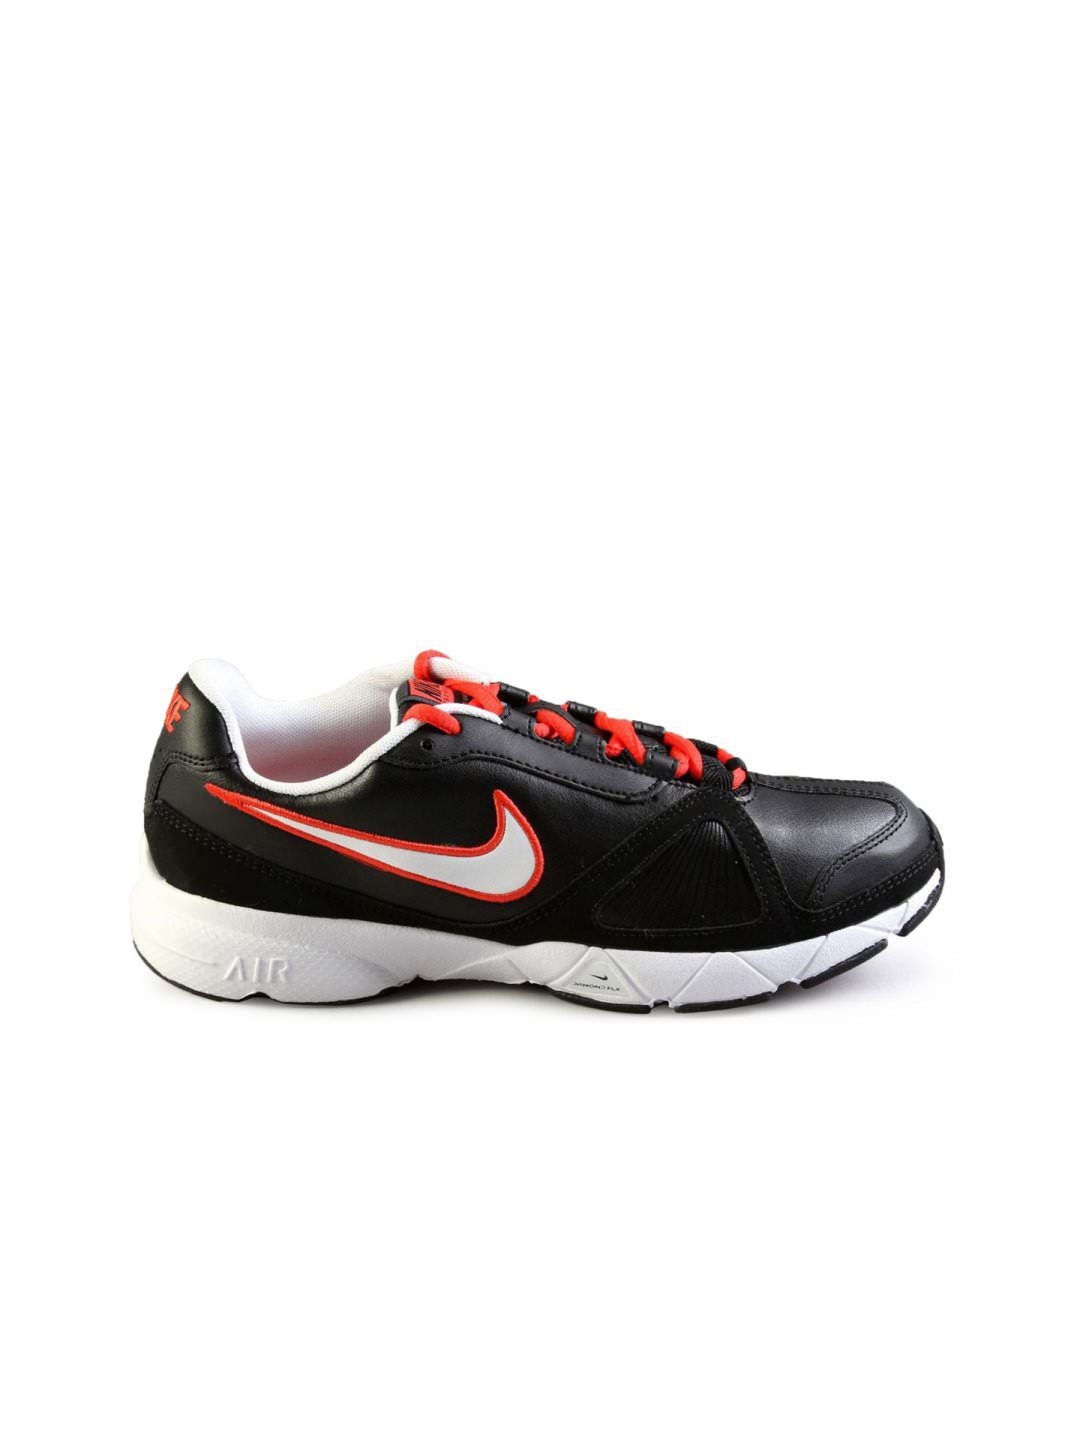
Red Tape Black Men's Shoe
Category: Footwear / Shoes / Formal Shoes
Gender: Men
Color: Black
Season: Winter 2018
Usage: Formal